USNS Observation Island

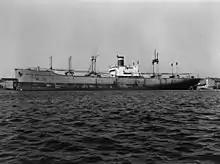
"Empire State Mariner" in harbor, c.1954.

"Empire State Mariner" was laid down as a Type C4 / Mariner-class high speed cargo ship 15 September 1952 by the New York Shipbuilding Corporation, Camden, New Jersey; launched as "Empire State Mariner" 15 August 1953; sponsored by Mrs. Samuel C. Waugh; and delivered to the Maritime Administration and the United States Lines for operation under General Agency Agreement 24 February 1954.